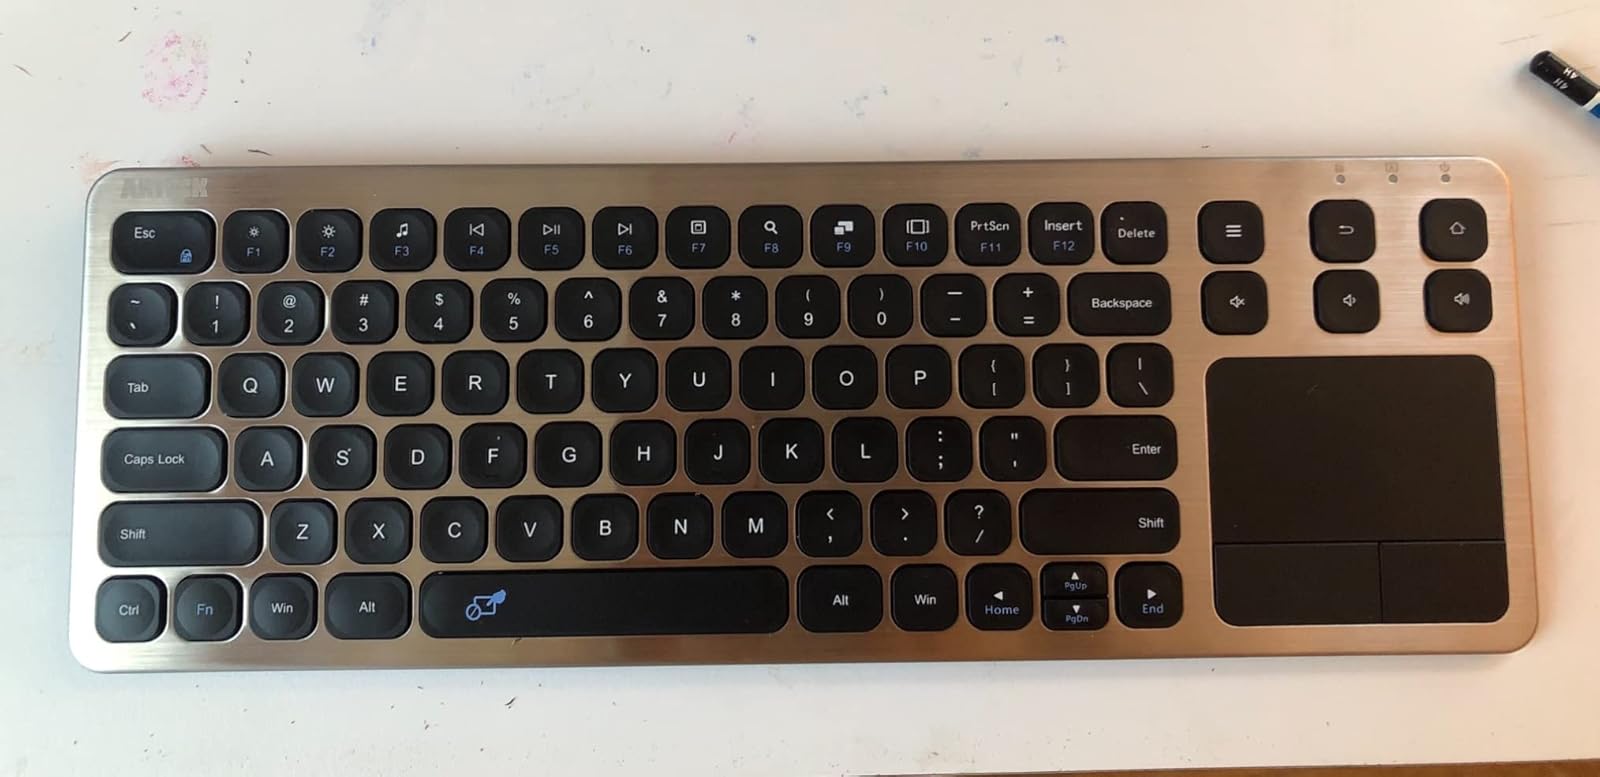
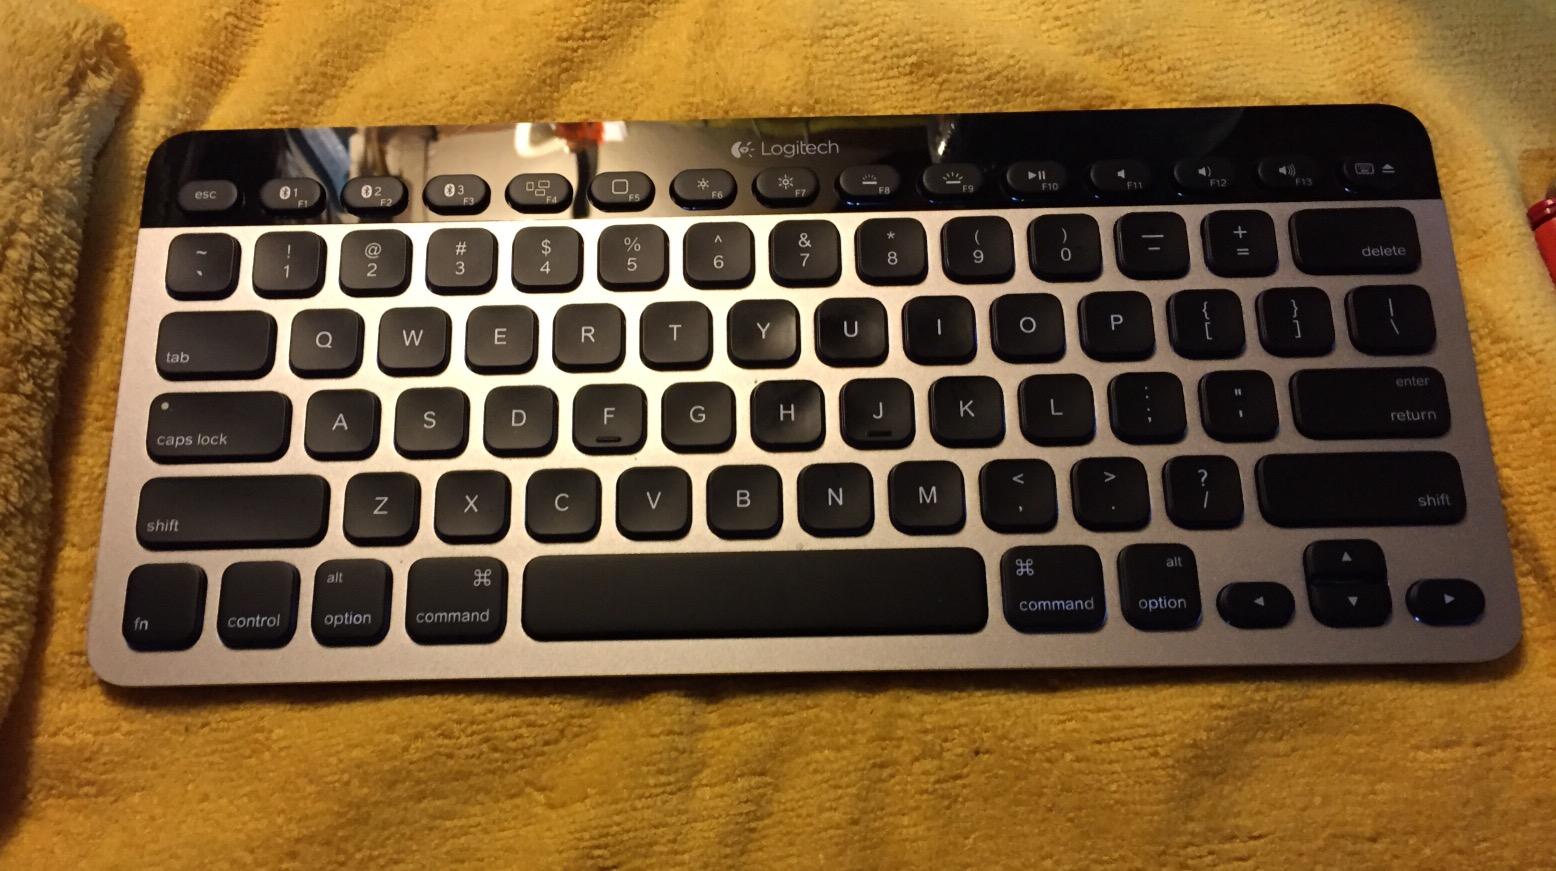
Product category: keyboard
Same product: no